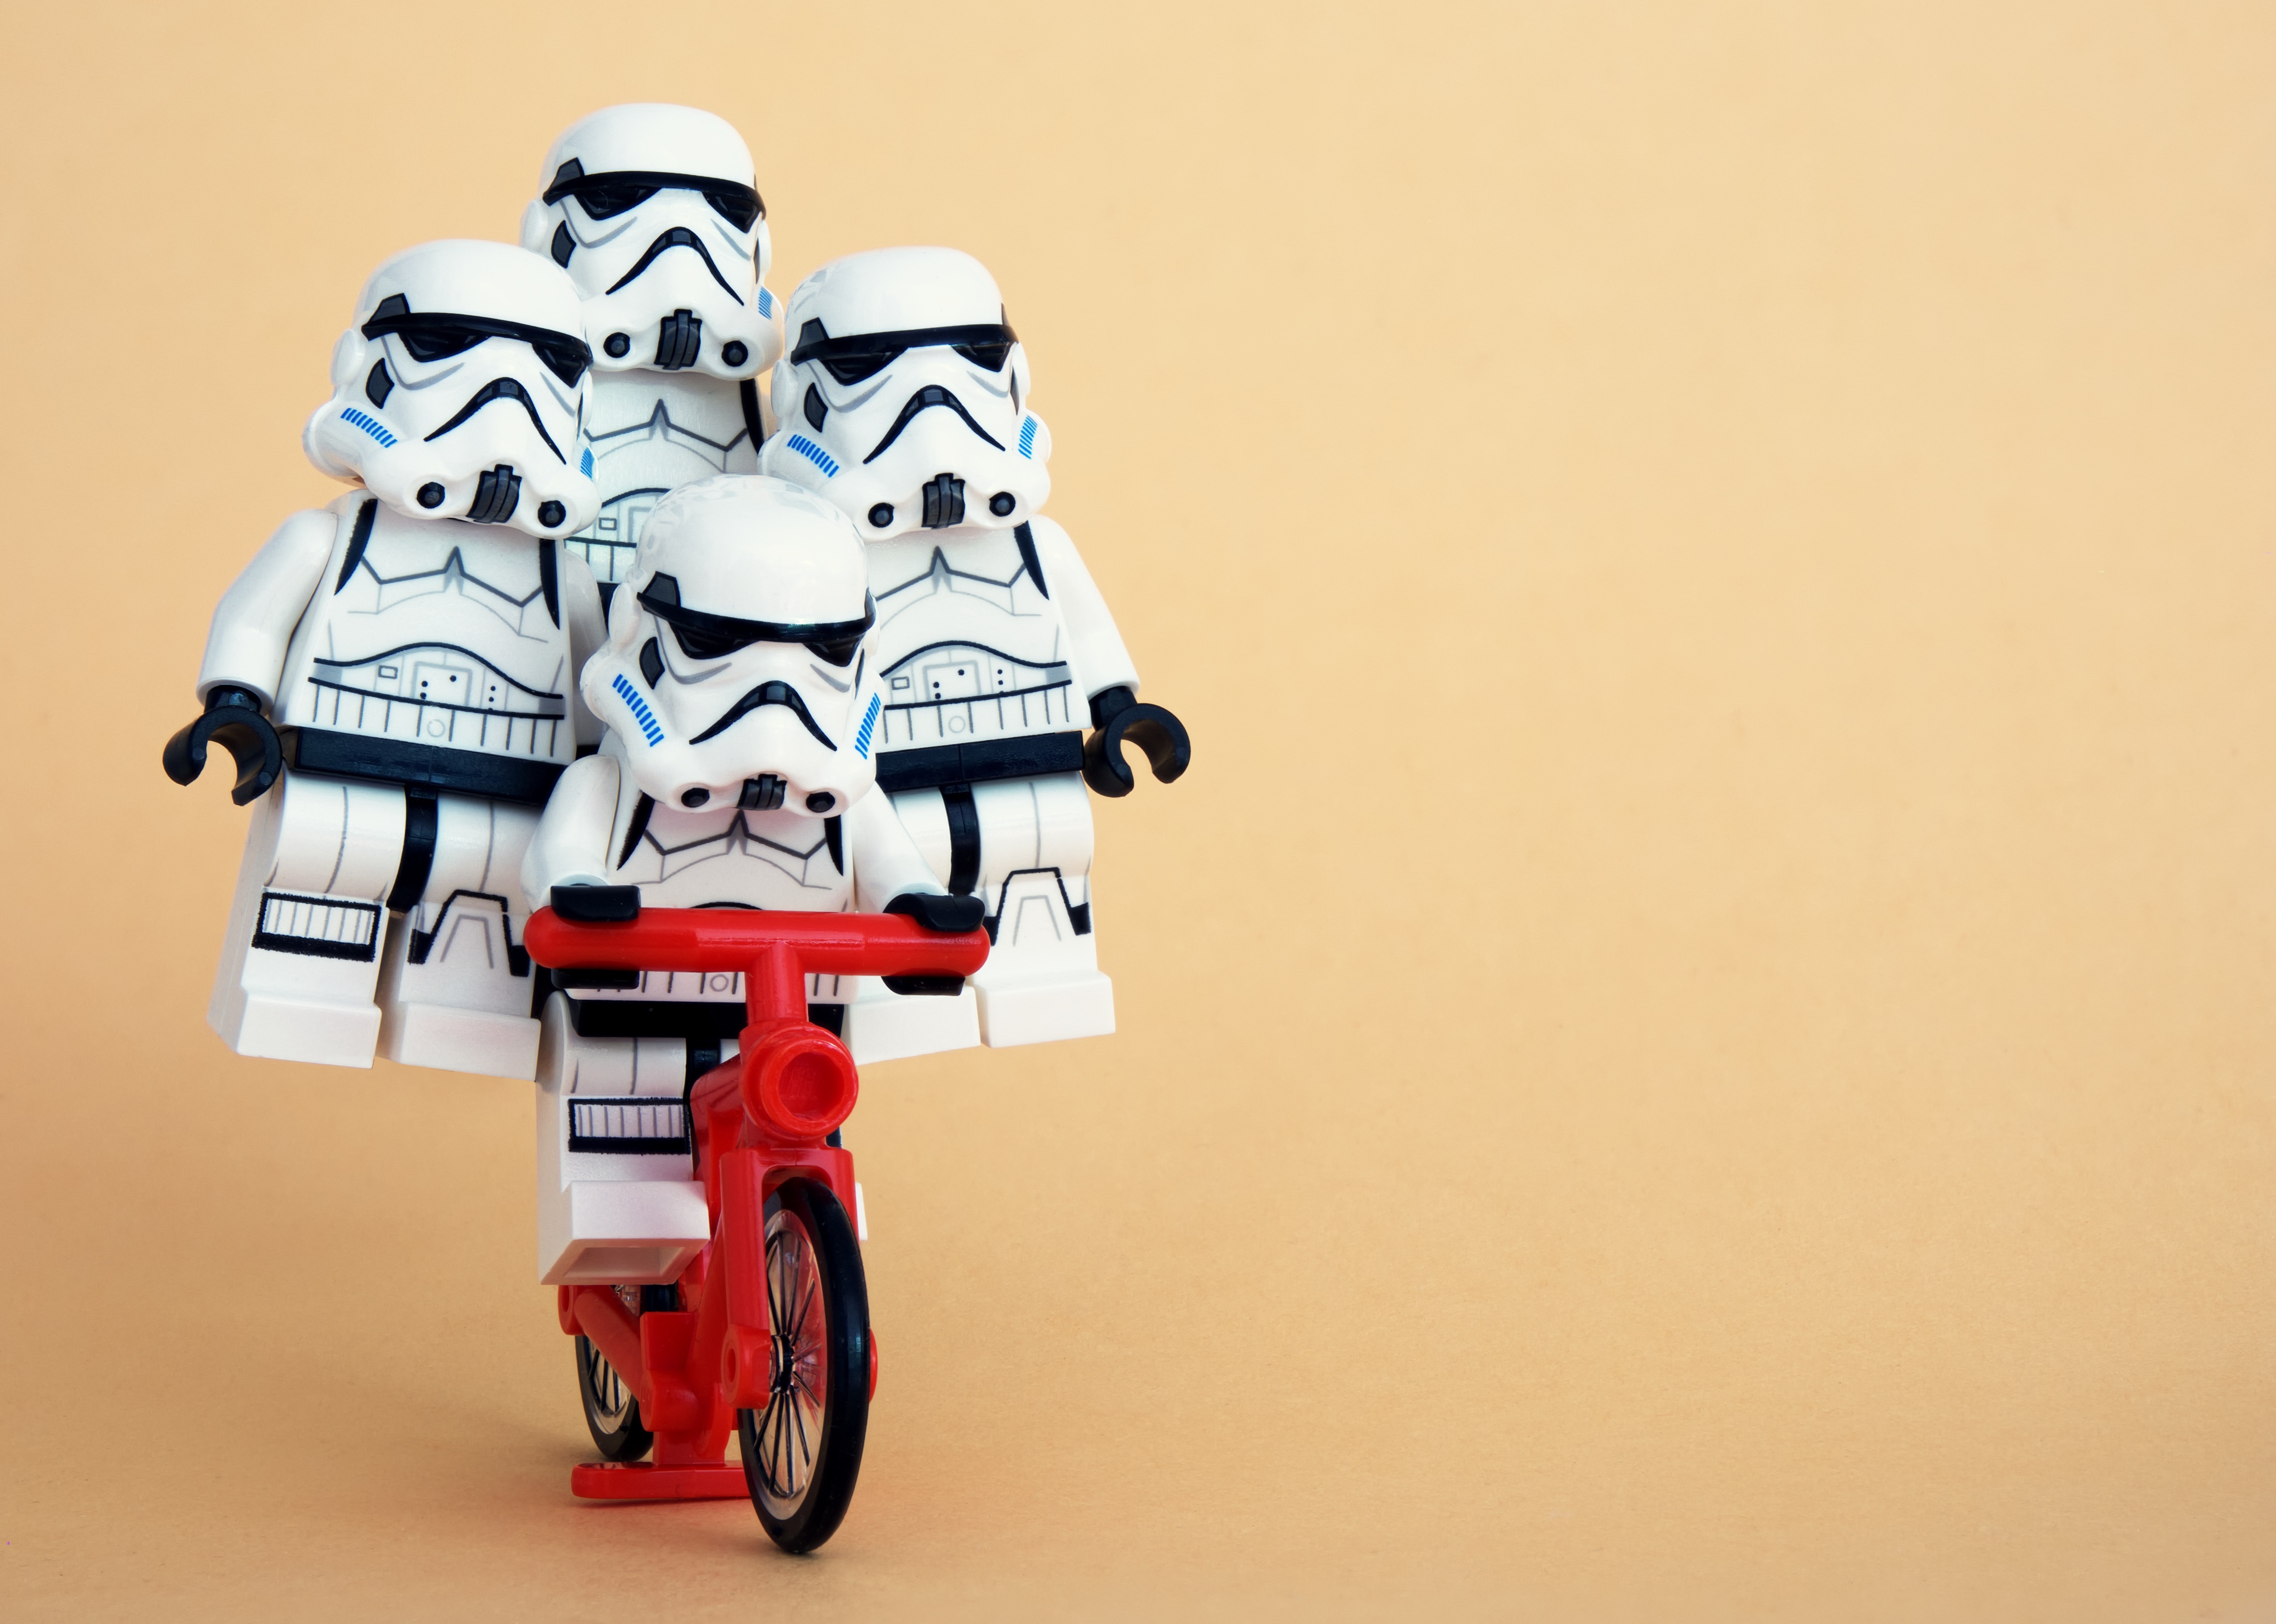
bicycle, military, soldier, army, vehicle, balance, together, toy, cycle, stormtrooper, stable, product, star wars, cycling, empire, team, quartet, illustration, four, teamwork, lego, trust, republic, circus, wobble, quad, trick, stunt, evil, precarious, infantry, cooperation, unstable, squad, platoon, quadruplets, hang on, quadruple, hold tight, reliance